Thrawn: Treason

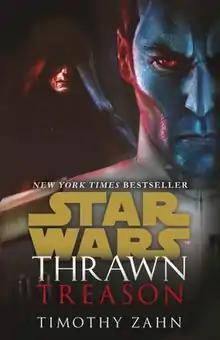
The primary cover art of "Thrawn: Treason"

Thrawn: Treason is a 2019 "Star Wars" novel by Timothy Zahn, published on July 23, 2019 by Del Rey Books. It continues the chronicles of Grand Admiral Thrawn, a character that Zahn originated in his "Heir to the Empire" trilogy published in 1991–1993. It is the sequel to Zahn's "" novel, the third installment of the newer "Thrawn" trilogy, and the tenth "Thrawn" novel overall.